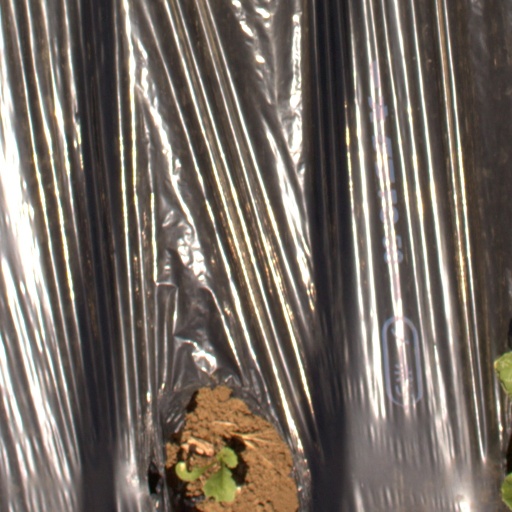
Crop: Jerusalem artichoke